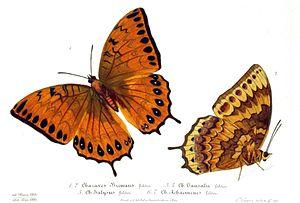
Charaxes latona est une espèce d'insectes lépidoptères appartenant à la famille des Nymphalidae, à la sous-famille des Charaxinae et au genre Charaxes.